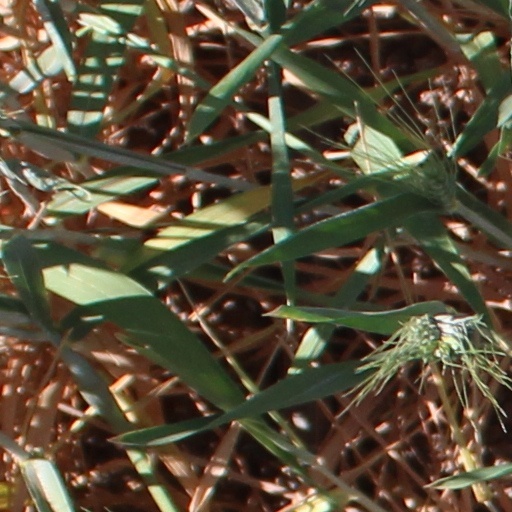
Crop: wheat